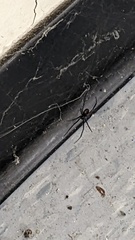
Species: Lactrodectus_hesperus